Michael Anagnos

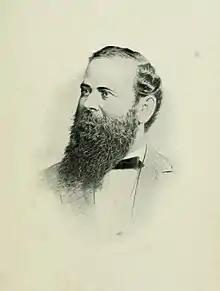

Michael Anagnos (November 7, 1837 – June 29, 1906) was a trustee and later second director of the Perkins School for the Blind. He was an author, educator, and human rights activist. Anagnos is well known for his work with Helen Keller.